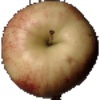
Label: Apple Red 3